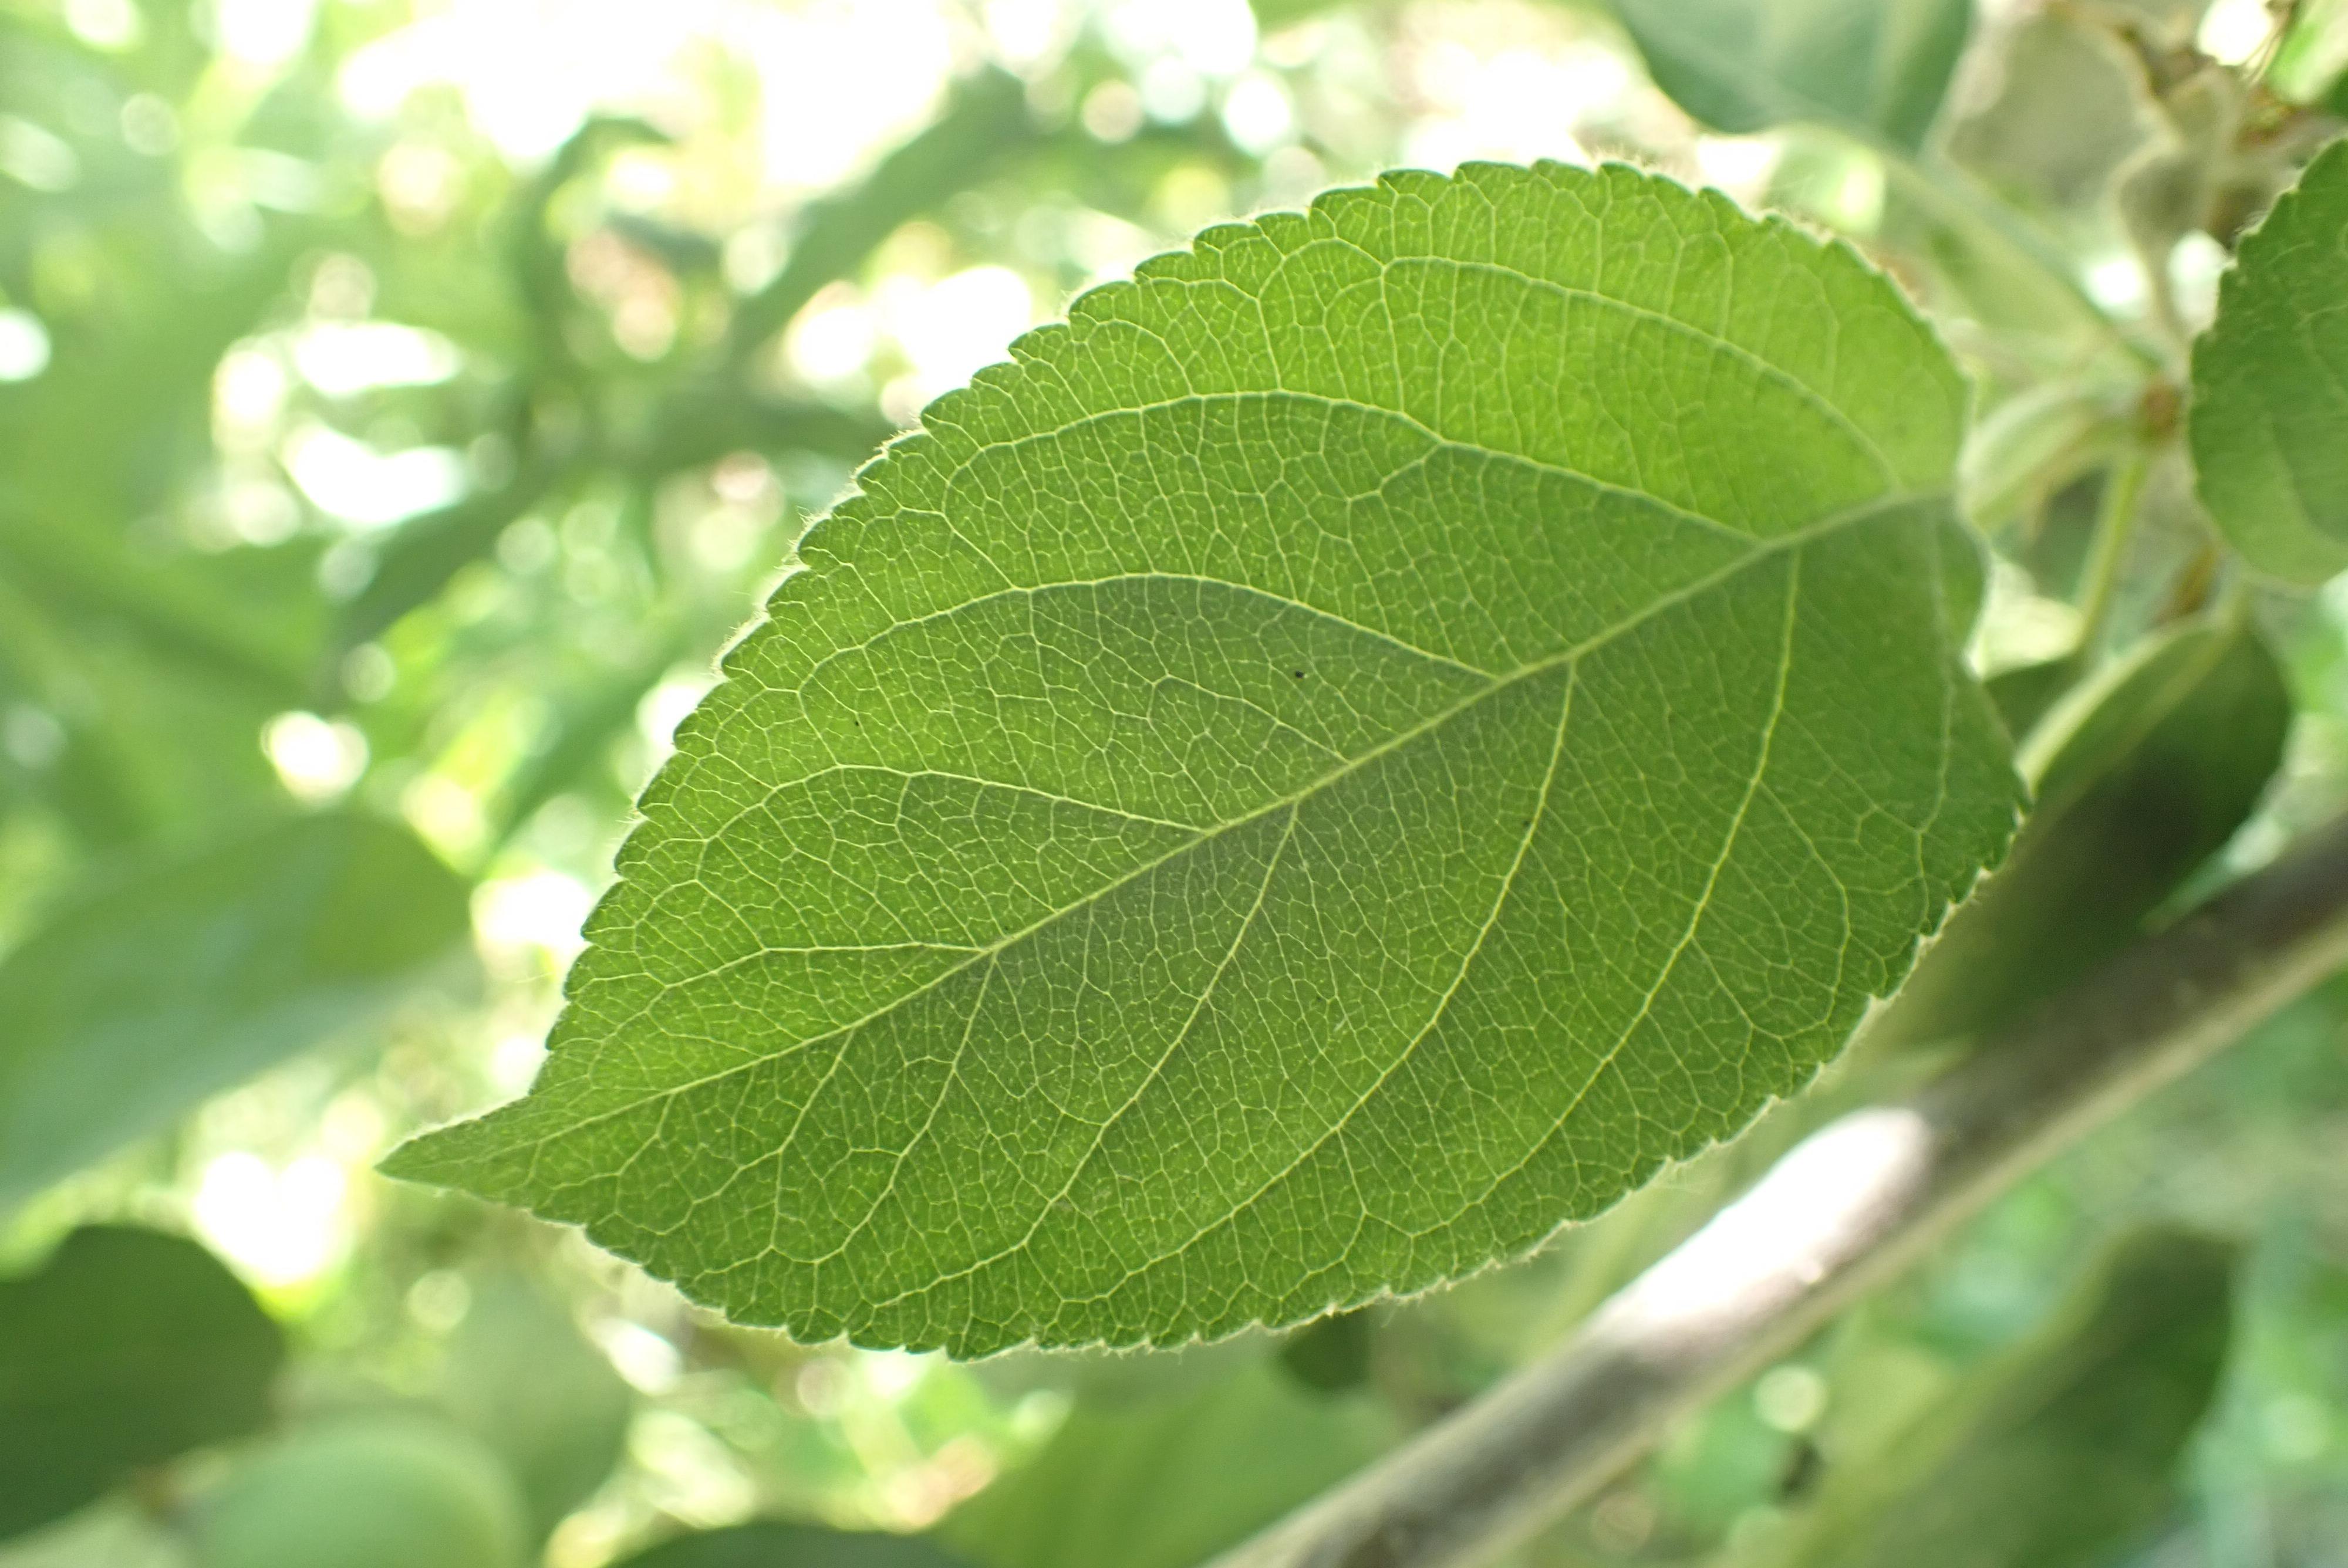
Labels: healthy